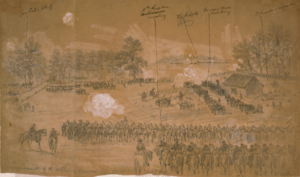
La bataille de Hanover Court House, aussi appelée bataille de Slash Church, s'est déroulée le 27 mai 1862, dans le comté de Hanover, Virginie, lors de la campagne de la Péninsule de la guerre de Sécession.
Alfred Rudolph Waud est un artiste et illustrateur américain, né à Londres en Angleterre. Il est connu pour les esquisses faites en tant que correspondant de guerre au cours de la guerre de Sécession.